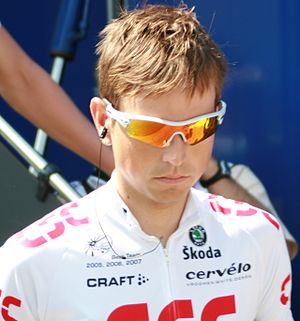
Jurgen Van Goolen
Jurgen Van Goolen er en belgisk professionel cykelrytter, der siden 2011 har kørt for det belgiske hold Wanty-Groupe Gobert.